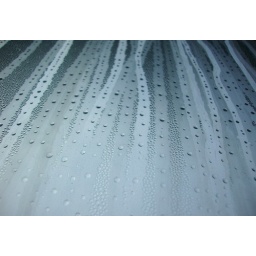
Dew drops on a bus window while we were traveling in fog.